Comparison of baseball and cricket

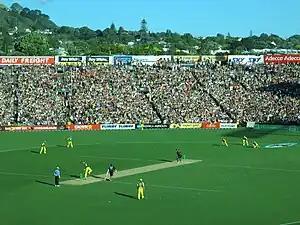
A One Day International cricket match in progress at Eden Park. The lighter strip is the cricket pitch.

Body contact between runner and fielder is frequent in baseball, particularly at home plate. This is driven to a large extent by the manner in which a runner is put out. In both sports, rules prohibit interfering with runners.